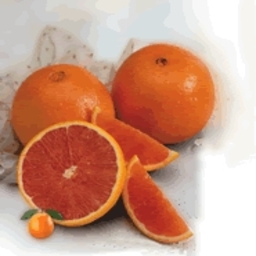
Label: Orange